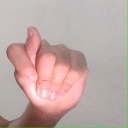
अक्षर: ट